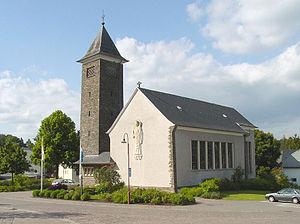
L'église au centre de Wilwerwiltz (Luxembourg)
Wilwerwiltz est une section de la commune luxembourgeoise de Kiischpelt située dans le canton de Wiltz.
Kiischpelt est une commune luxembourgeoise située dans le canton de Wiltz. Les bureaux de la commune se trouvent à Wilwerwiltz.